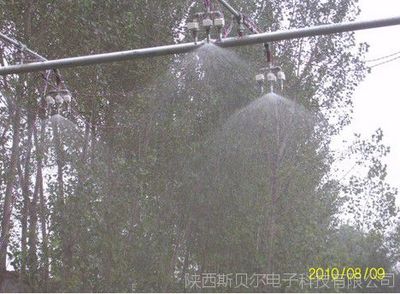
Weather: rain or strom